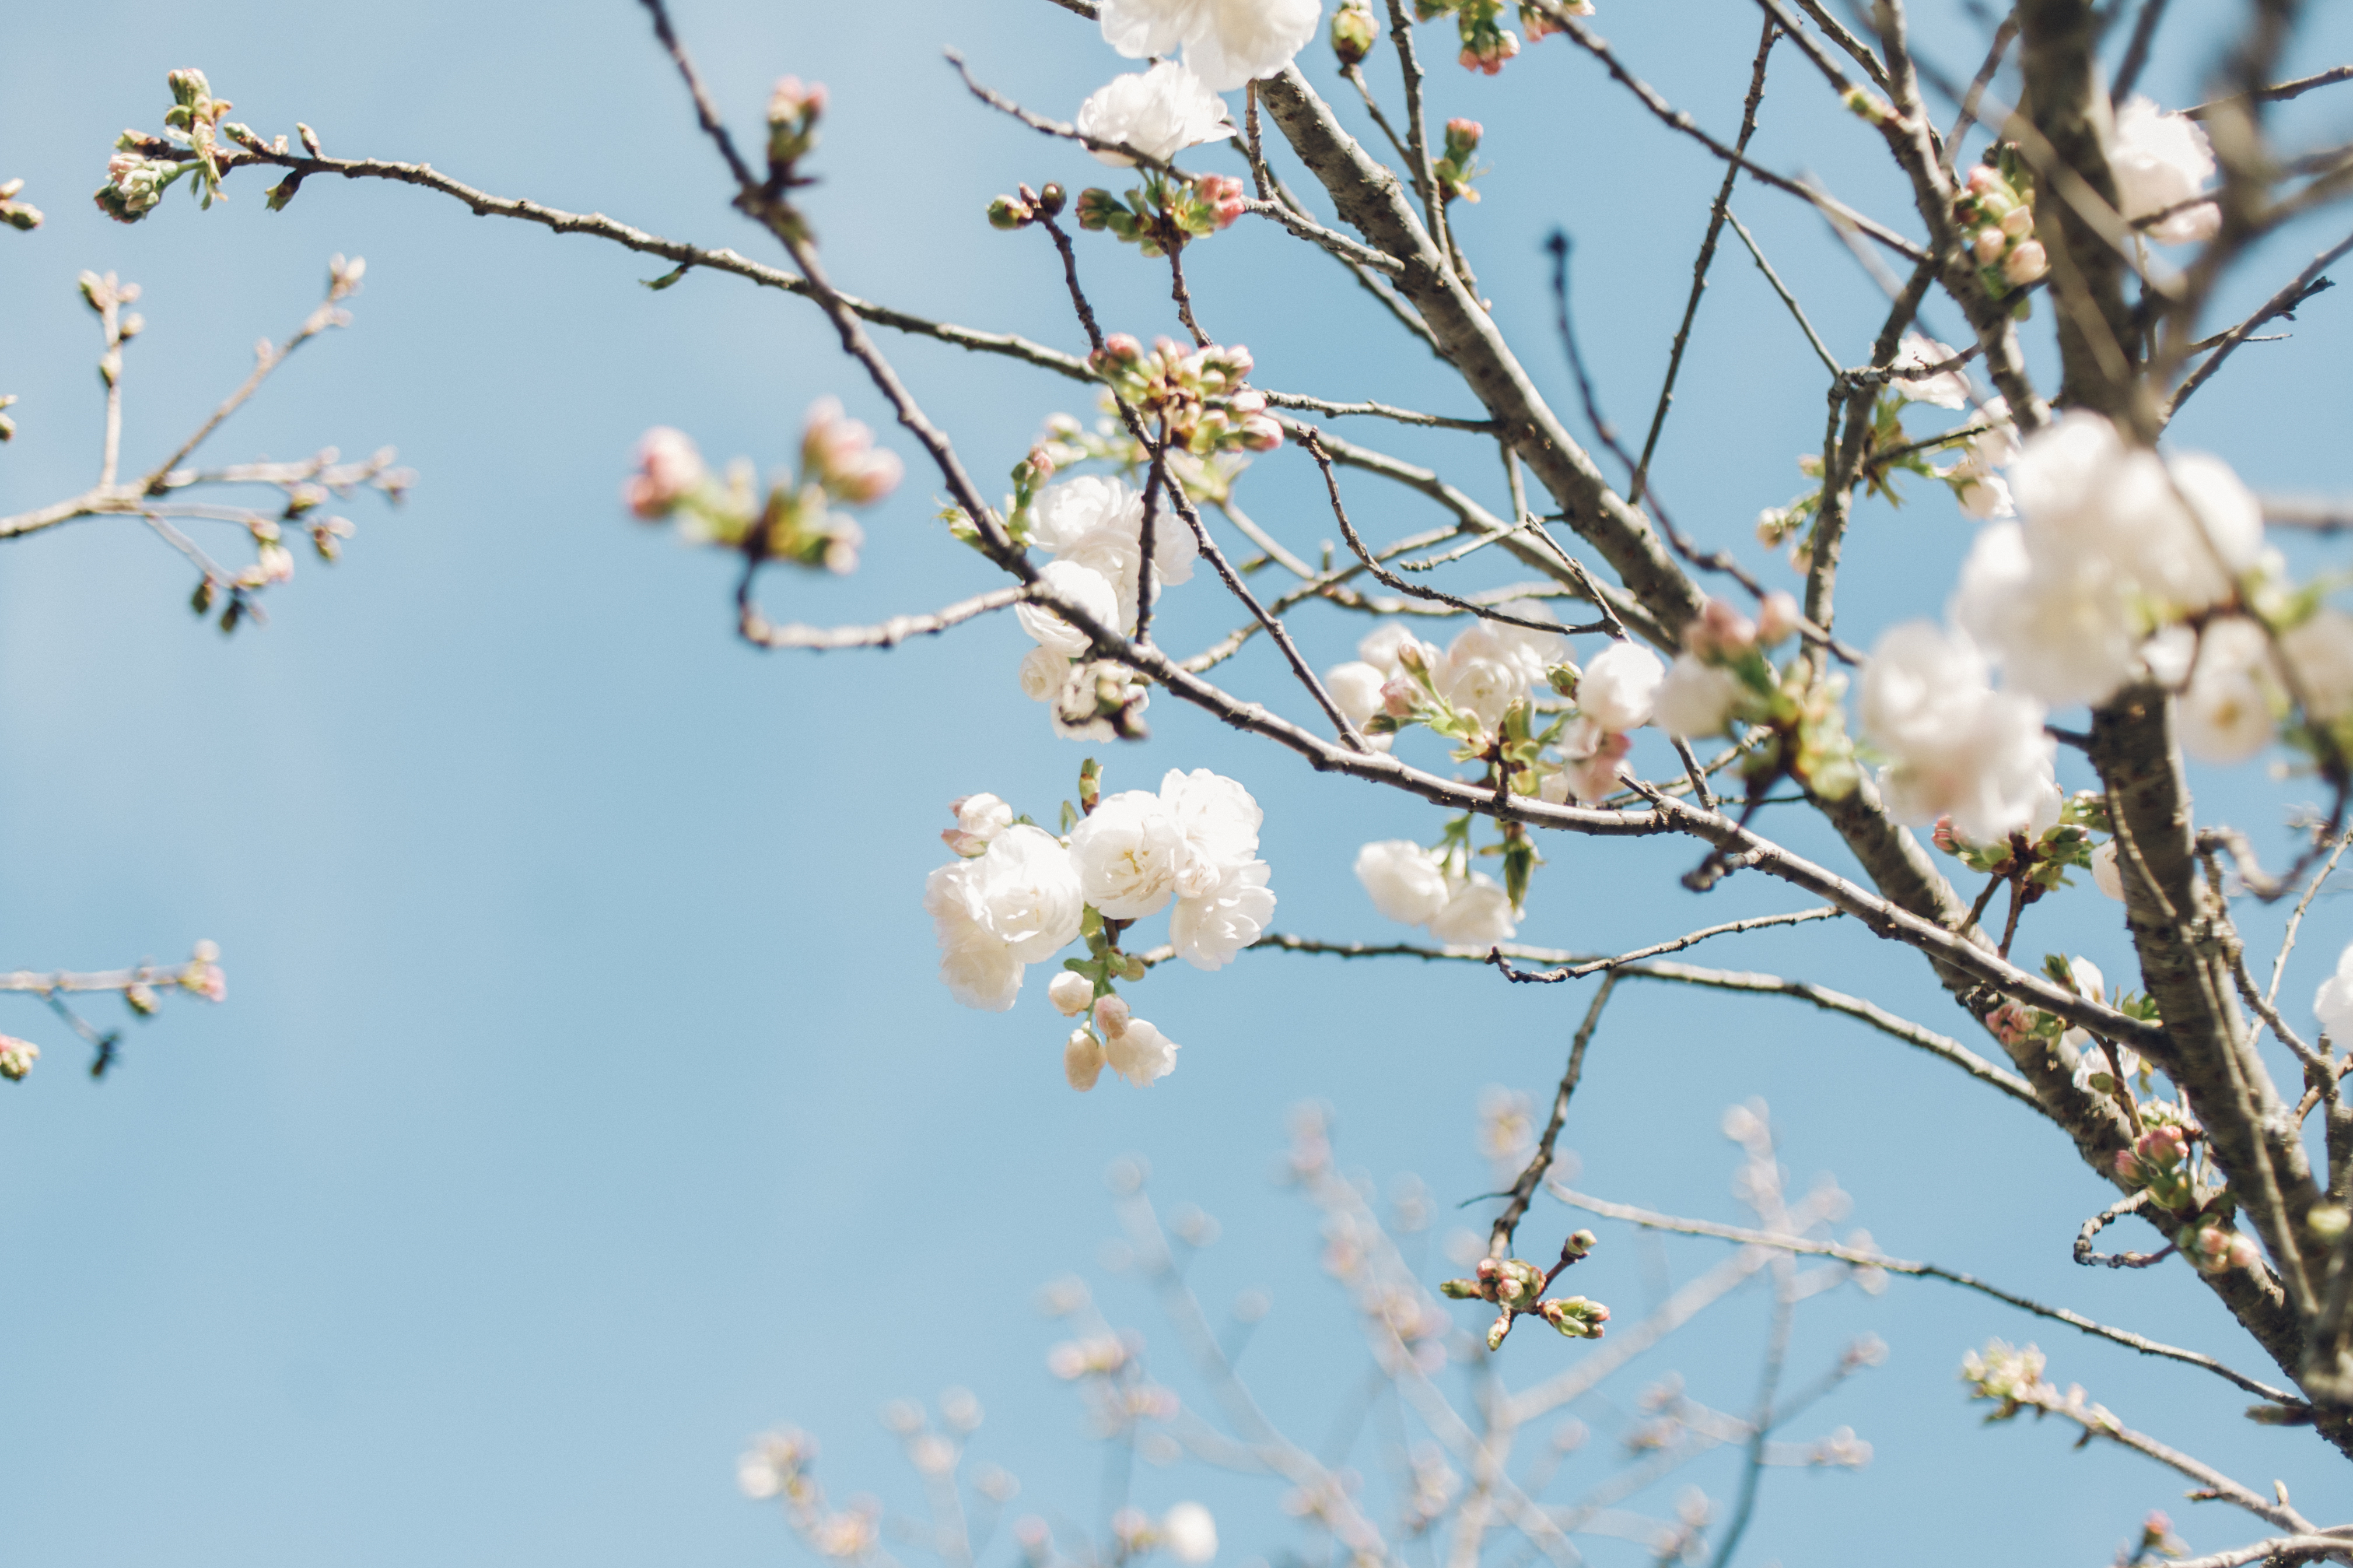
tree, branch, blossom, plant, flower, spring, produce, flora, season, cherry blossom, twig